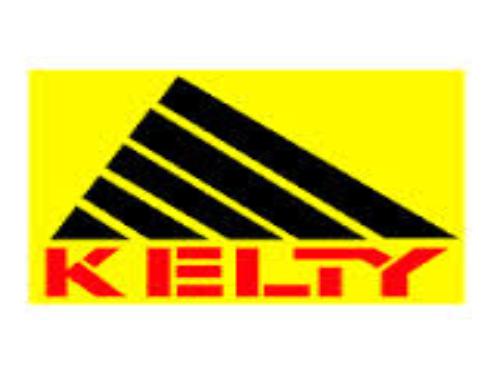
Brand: Kelty
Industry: Clothes